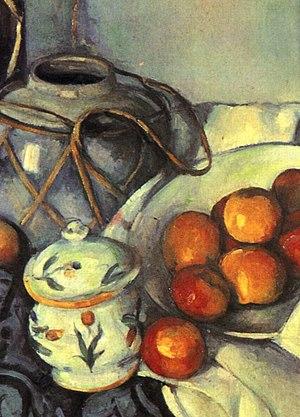
Le Zürich Kunsthaus est le musée des beaux-arts de la ville de Zurich. Il se situe dans le centre-ville, et donne sur la place dite Heimplatz, à la limite du quartier historique du Niederdorf. Il est soutenu par la Zürcher Kunstgesellschaft et contient une importante collection d'œuvres européennes allant de la fin du Moyen Âge, jusqu'à la période contemporaine. Après le musée des beaux-arts de Bâle, c'est l'une des collections d’art les plus importantes de Suisse.